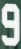
Number: 9